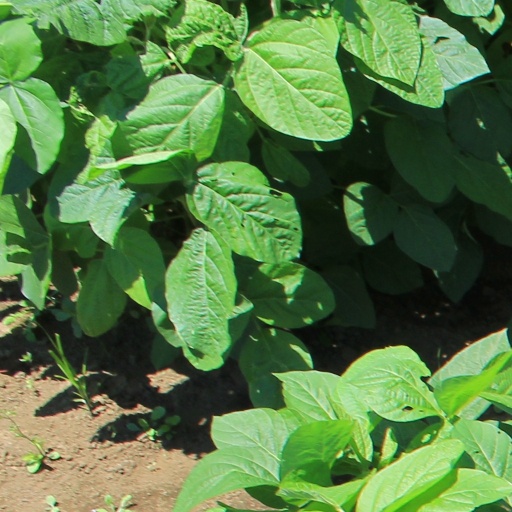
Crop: soybean